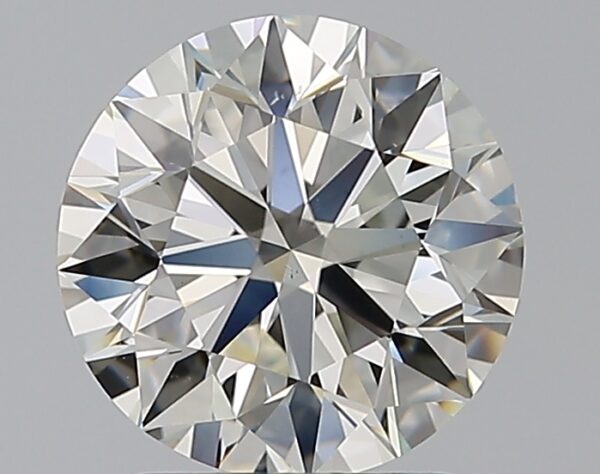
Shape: round
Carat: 1.71
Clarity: VS1
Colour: I
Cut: EX
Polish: EX
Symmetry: EX
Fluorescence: N
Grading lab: GIA
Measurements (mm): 7.58 x 7.63 x 4.77